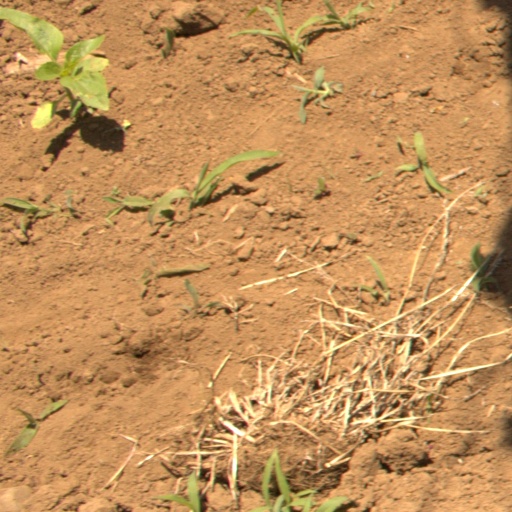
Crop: Jerusalem artichoke